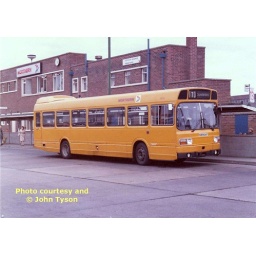
Illustrating NBC-style yellow livery, Northern General Leyland National, 4634 (KBR634T), seen at Park Lane bus station, Sunderland, in 1985.